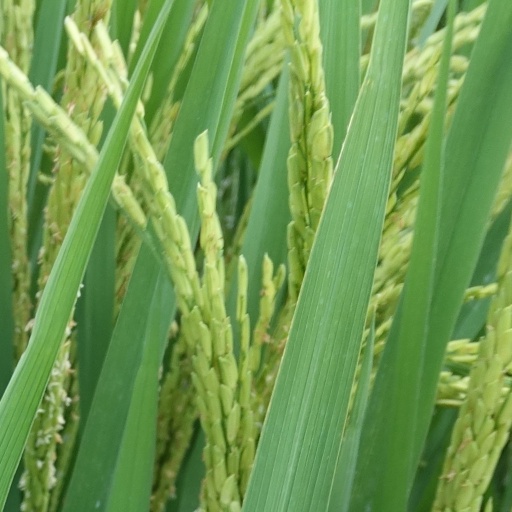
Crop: rice